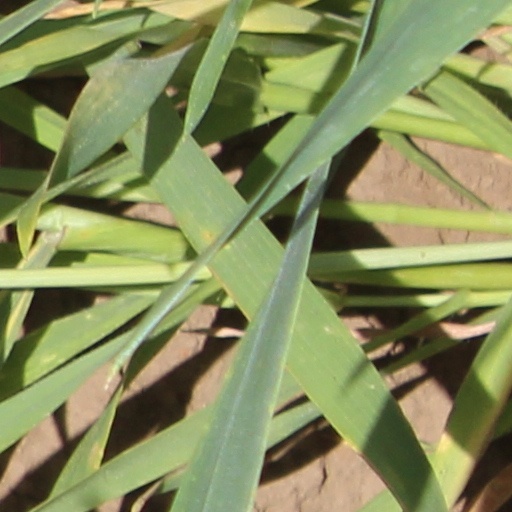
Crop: wheat